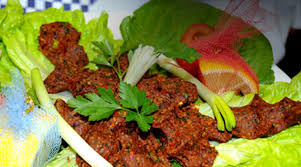
Yemek: cig_kofte